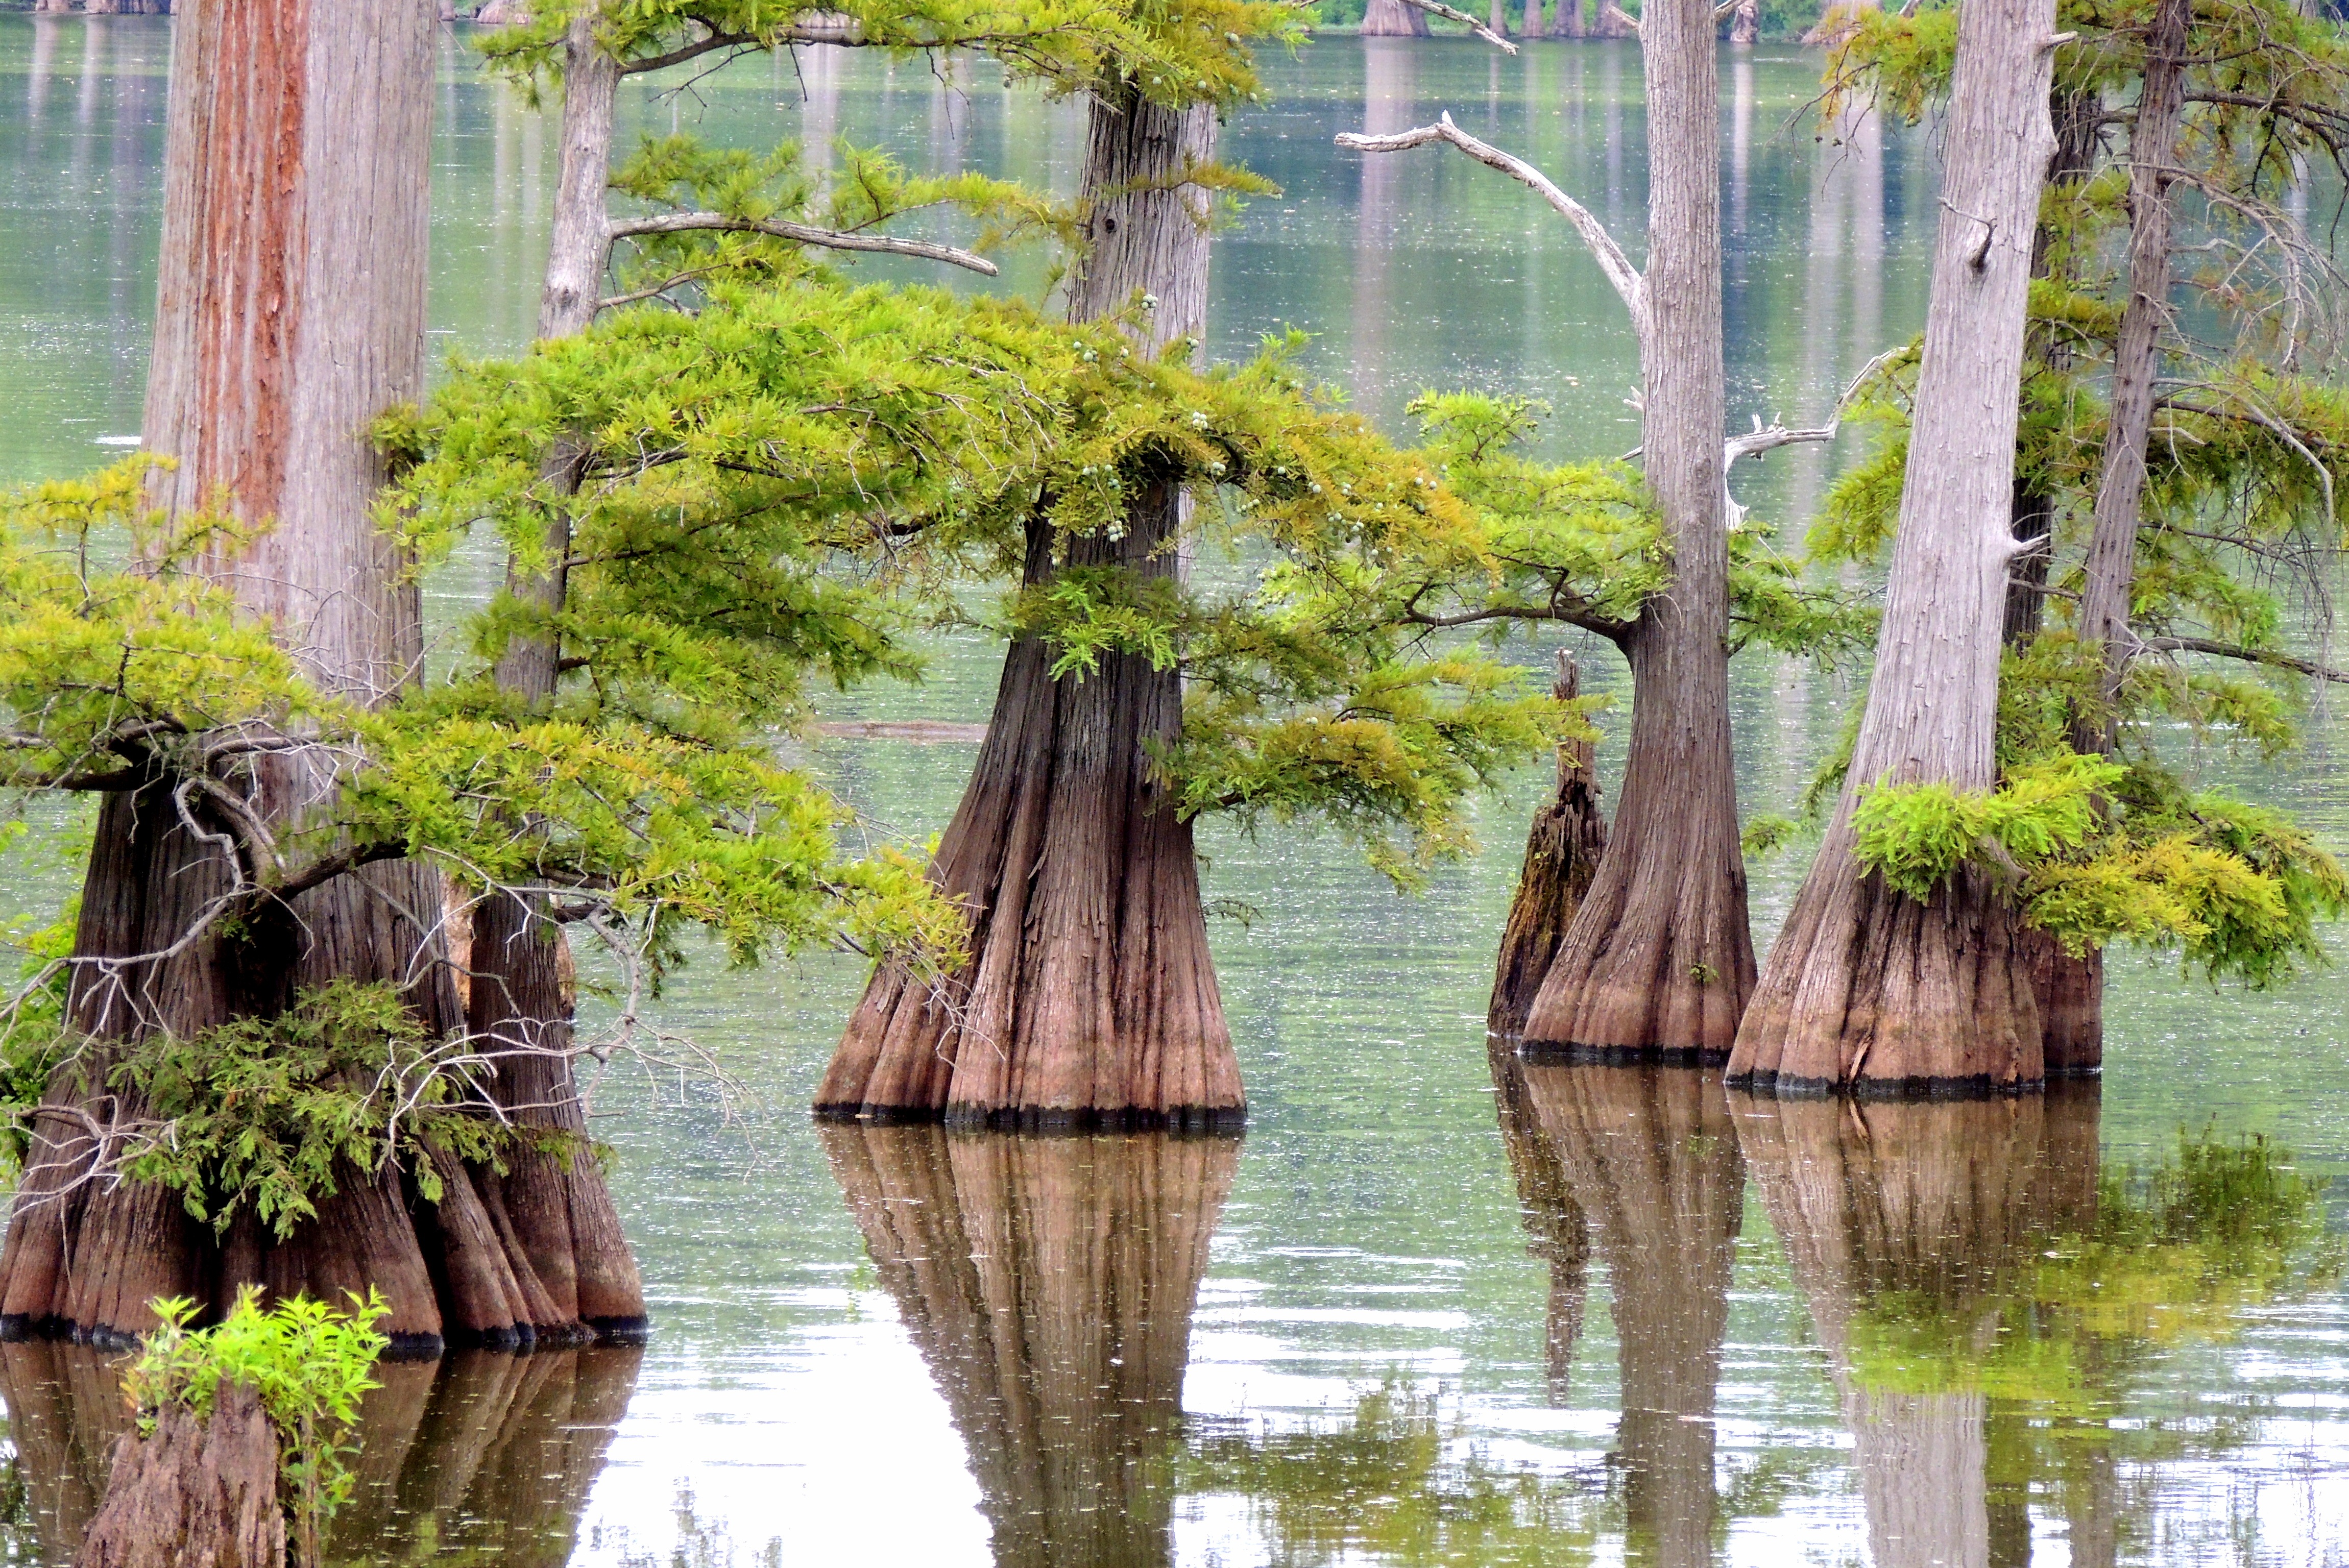
landscape, tree, water, nature, forest, outdoor, swamp, plant, flower, lake, summer, travel, pond, environment, green, reflection, jungle, scenic, autumn, park, botany, blue, garden, woods, wetland, habitat, cypress, natural environment, woody plant, bayou, scenery river